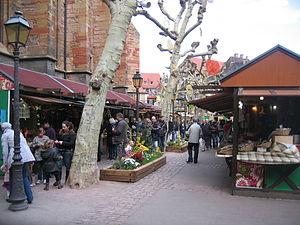
Le marché de Pâques, place des Dominicains
Colmar est une commune française du département du Haut-Rhin. Préfecture du département, elle fait partie, depuis le 1ᵉʳ janvier 2016, de la région Grand Est.